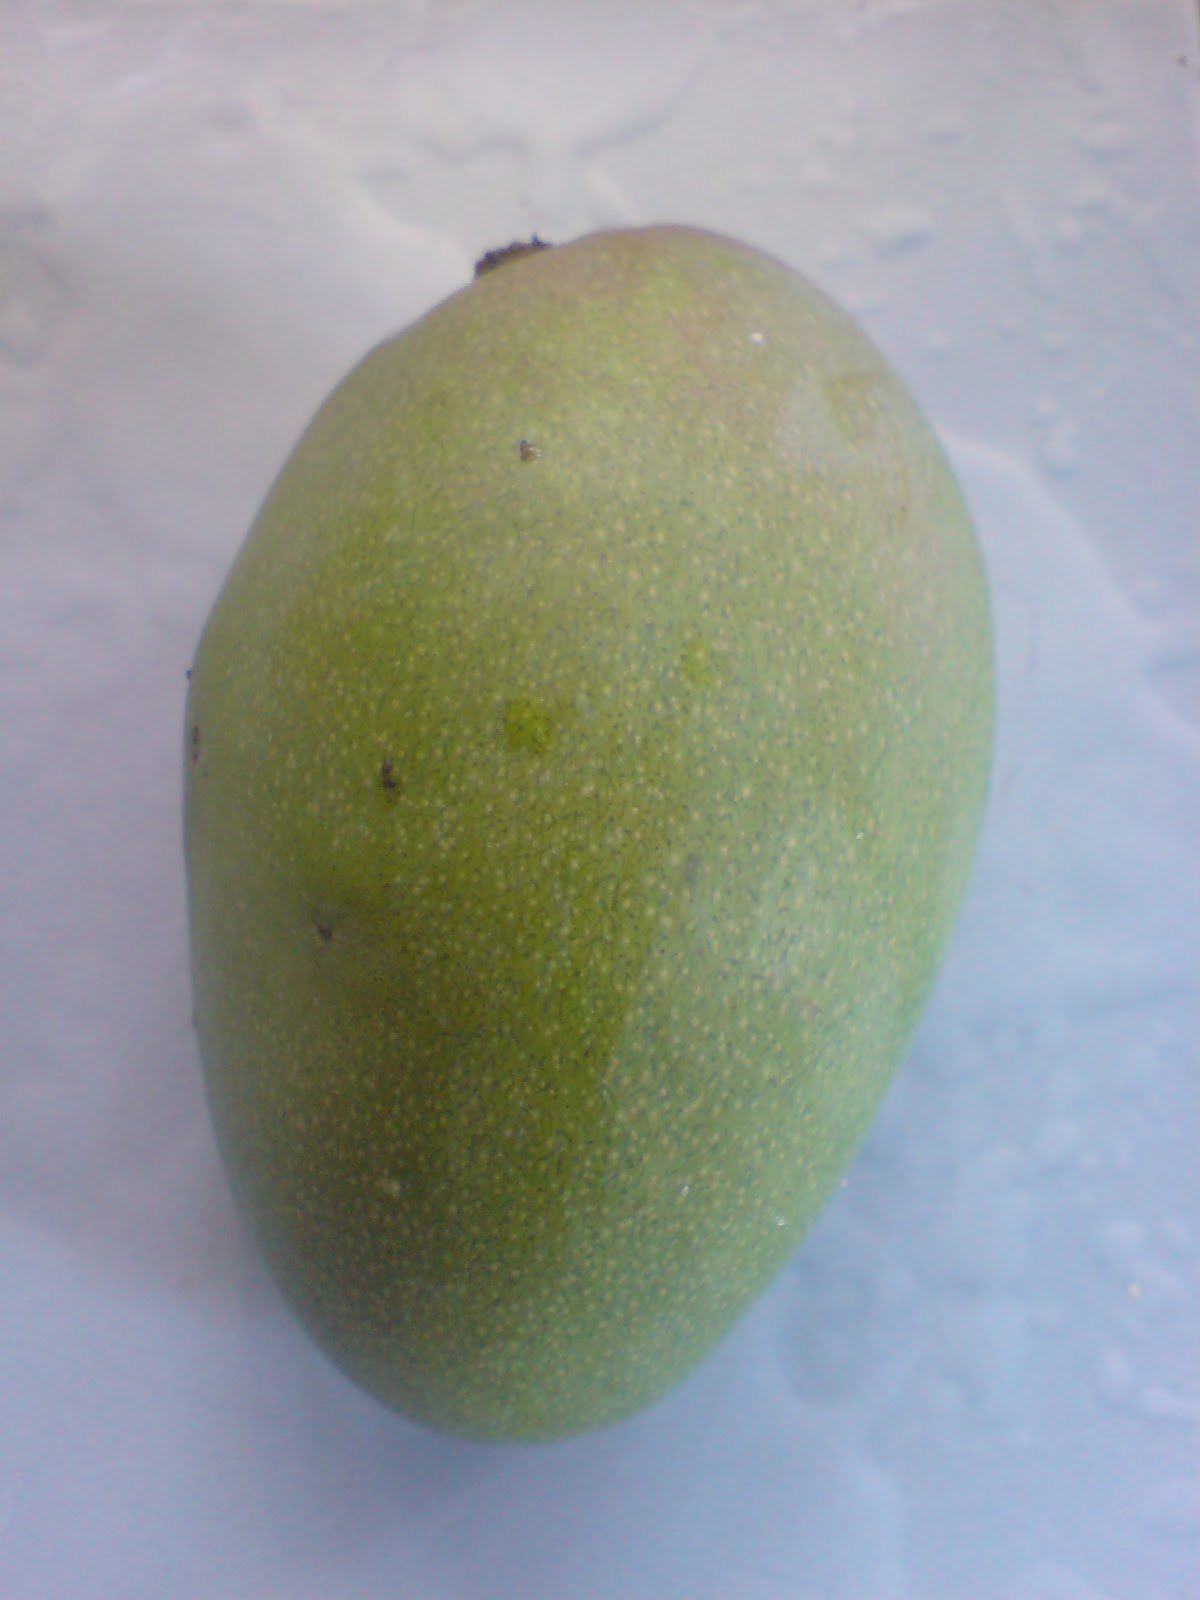
Label: Mango